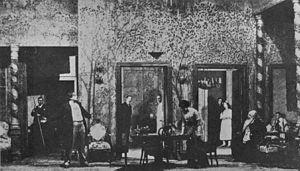
La Cerisaie est une pièce de théâtre d'Anton Tchekhov créée en 1904.